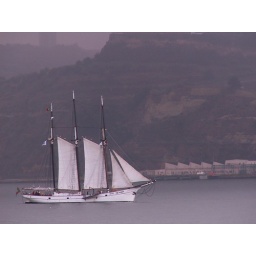
Some boat on the river in the rain